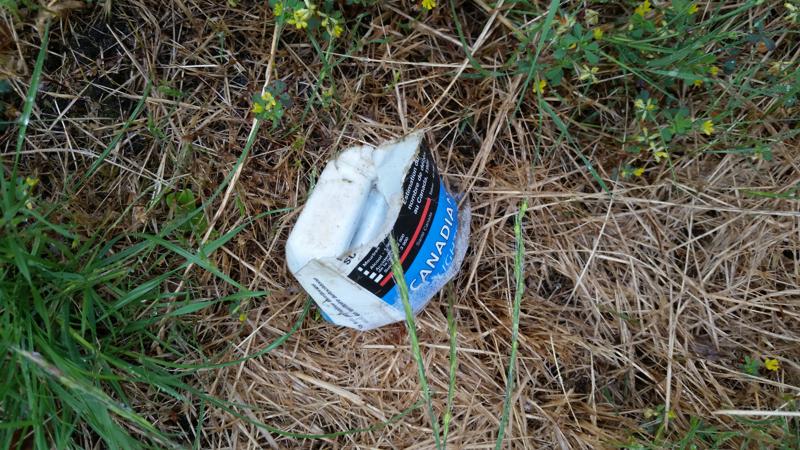
Waste category: trash